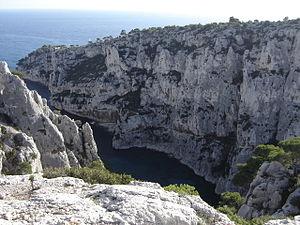
Calanque d'En-Vau
Marseille est une commune du Sud-Est de la France, chef-lieu du département des Bouches-du-Rhône et préfecture de la région Provence-Alpes-Côte d'Azur.
Les Calanques, connues aussi sous l'appellation calanques de Marseille, sont constituées d'une succession d'anses et de criques s'étendant sur plus de vingt kilomètres de côtes sur la mer Méditerranée entre les quartiers marseillais de la Madrague de Montredon et des Goudes d'une part, et entre le cap Croisette et la ville de Cassis d'autre part. Elles sont réparties sur le littoral des massifs de Marseilleveyre et du Puget. Par commodité de langage, cet ensemble montagneux est aussi appelé massif des Calanques. C'est l'un des sites naturels les plus remarquables de France et une zone majeure de ressourcement pour le 1,5 à 2 millions de visiteurs par an à terre et en mer.
La calanque d'En-Vau est une des nombreuses calanques des côtes entre Marseille et Cassis.